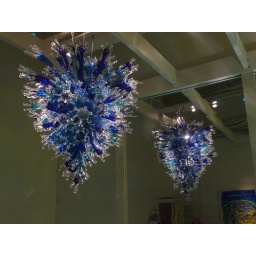
A chandelier over the swimming pool with glass art built into the bottom under plexiglass in Chihuly's Boathouse in Seattle, WA